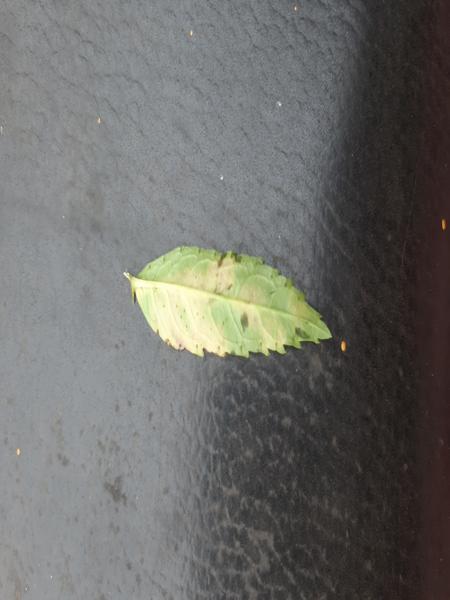
Plant: Marigold